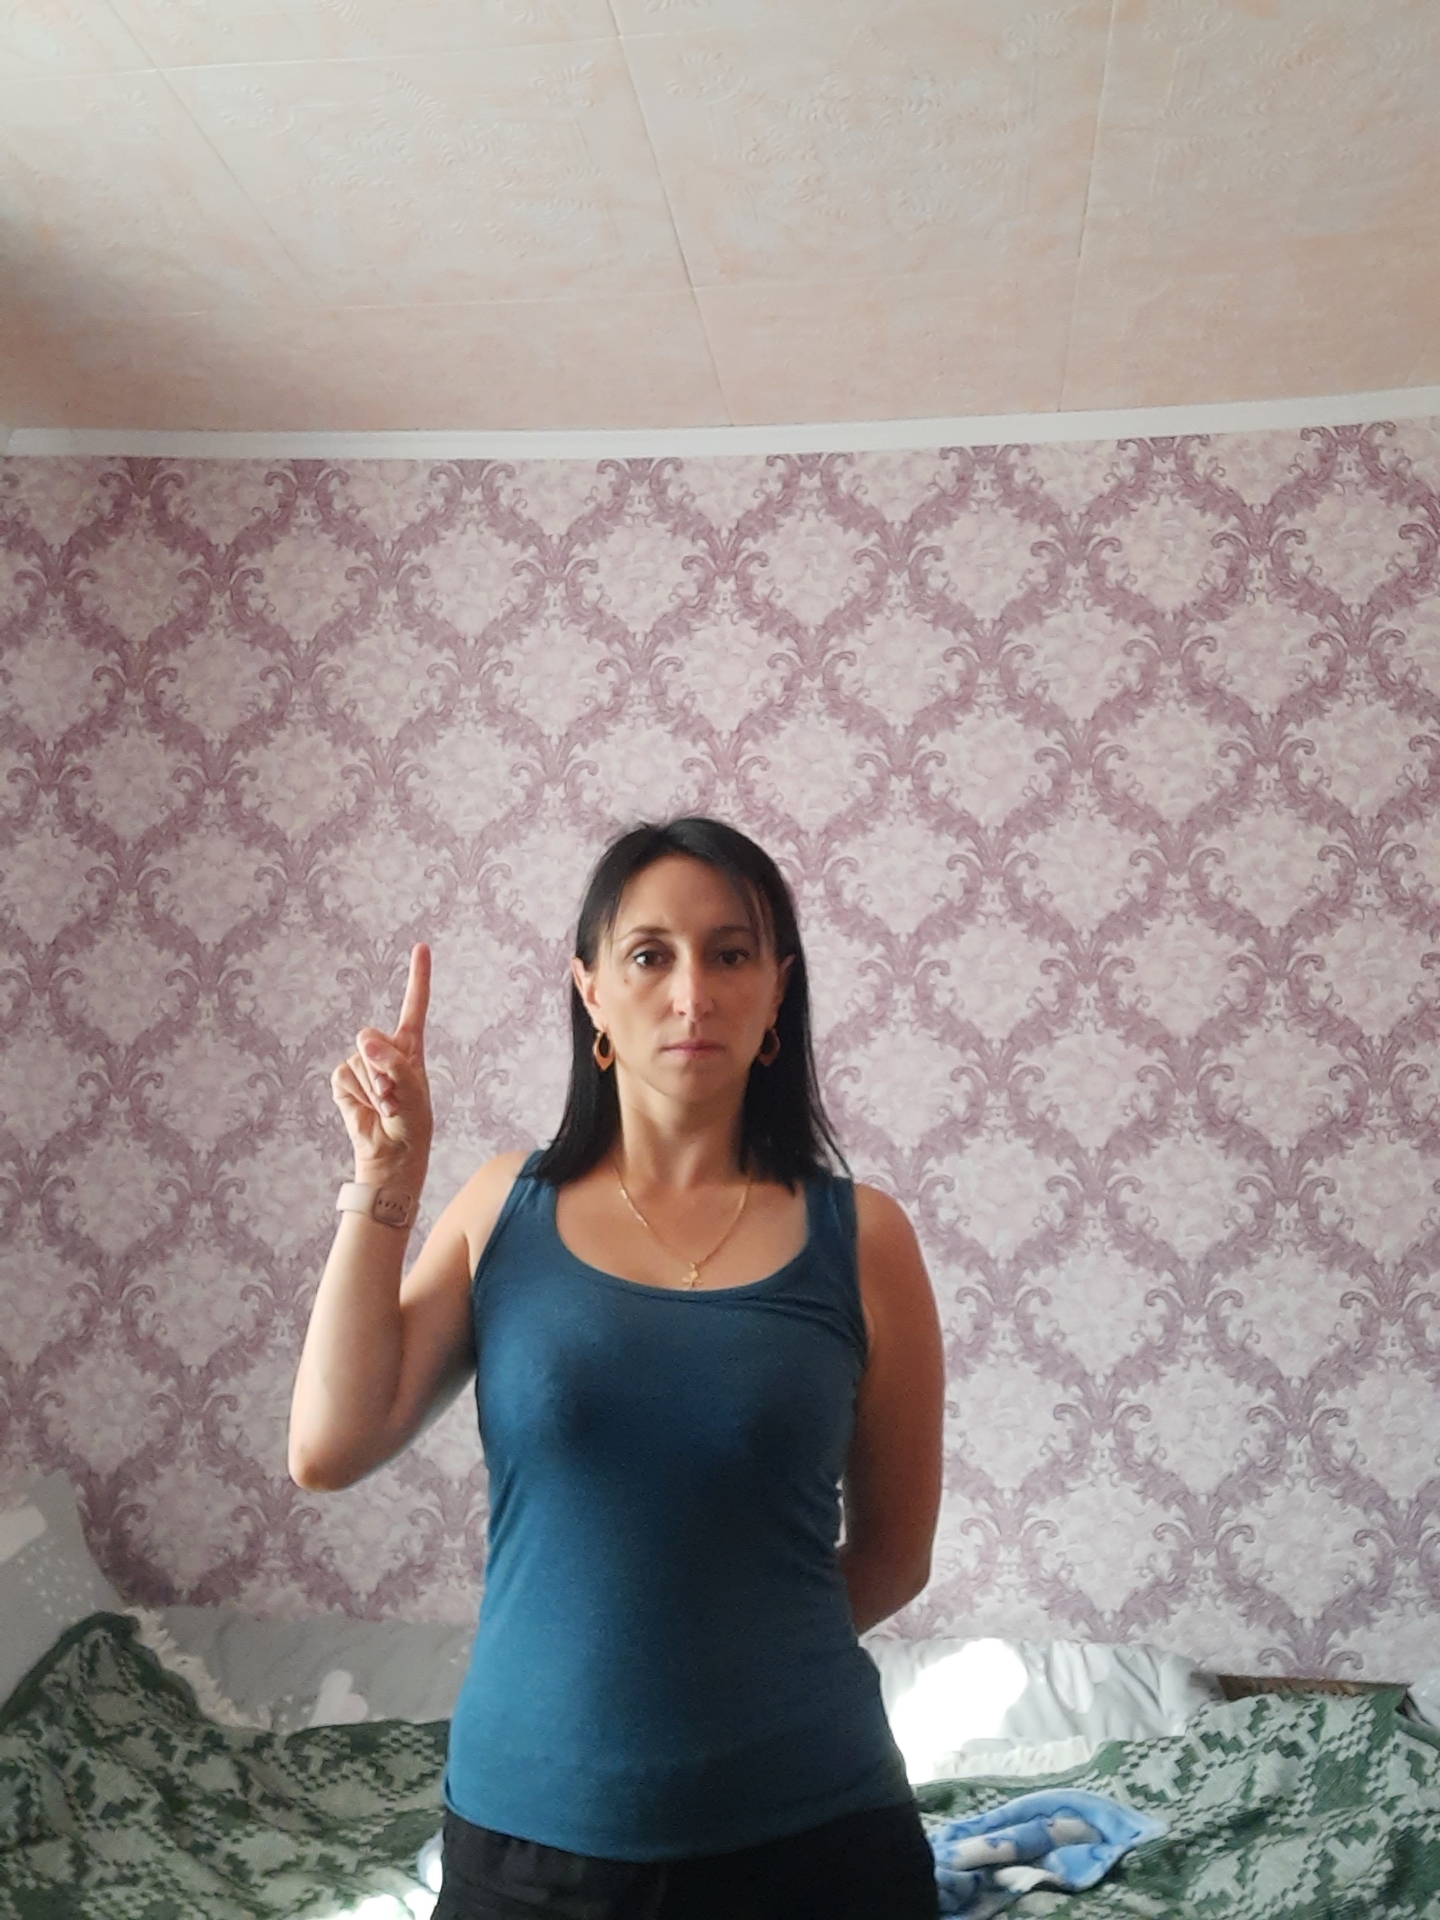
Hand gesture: one